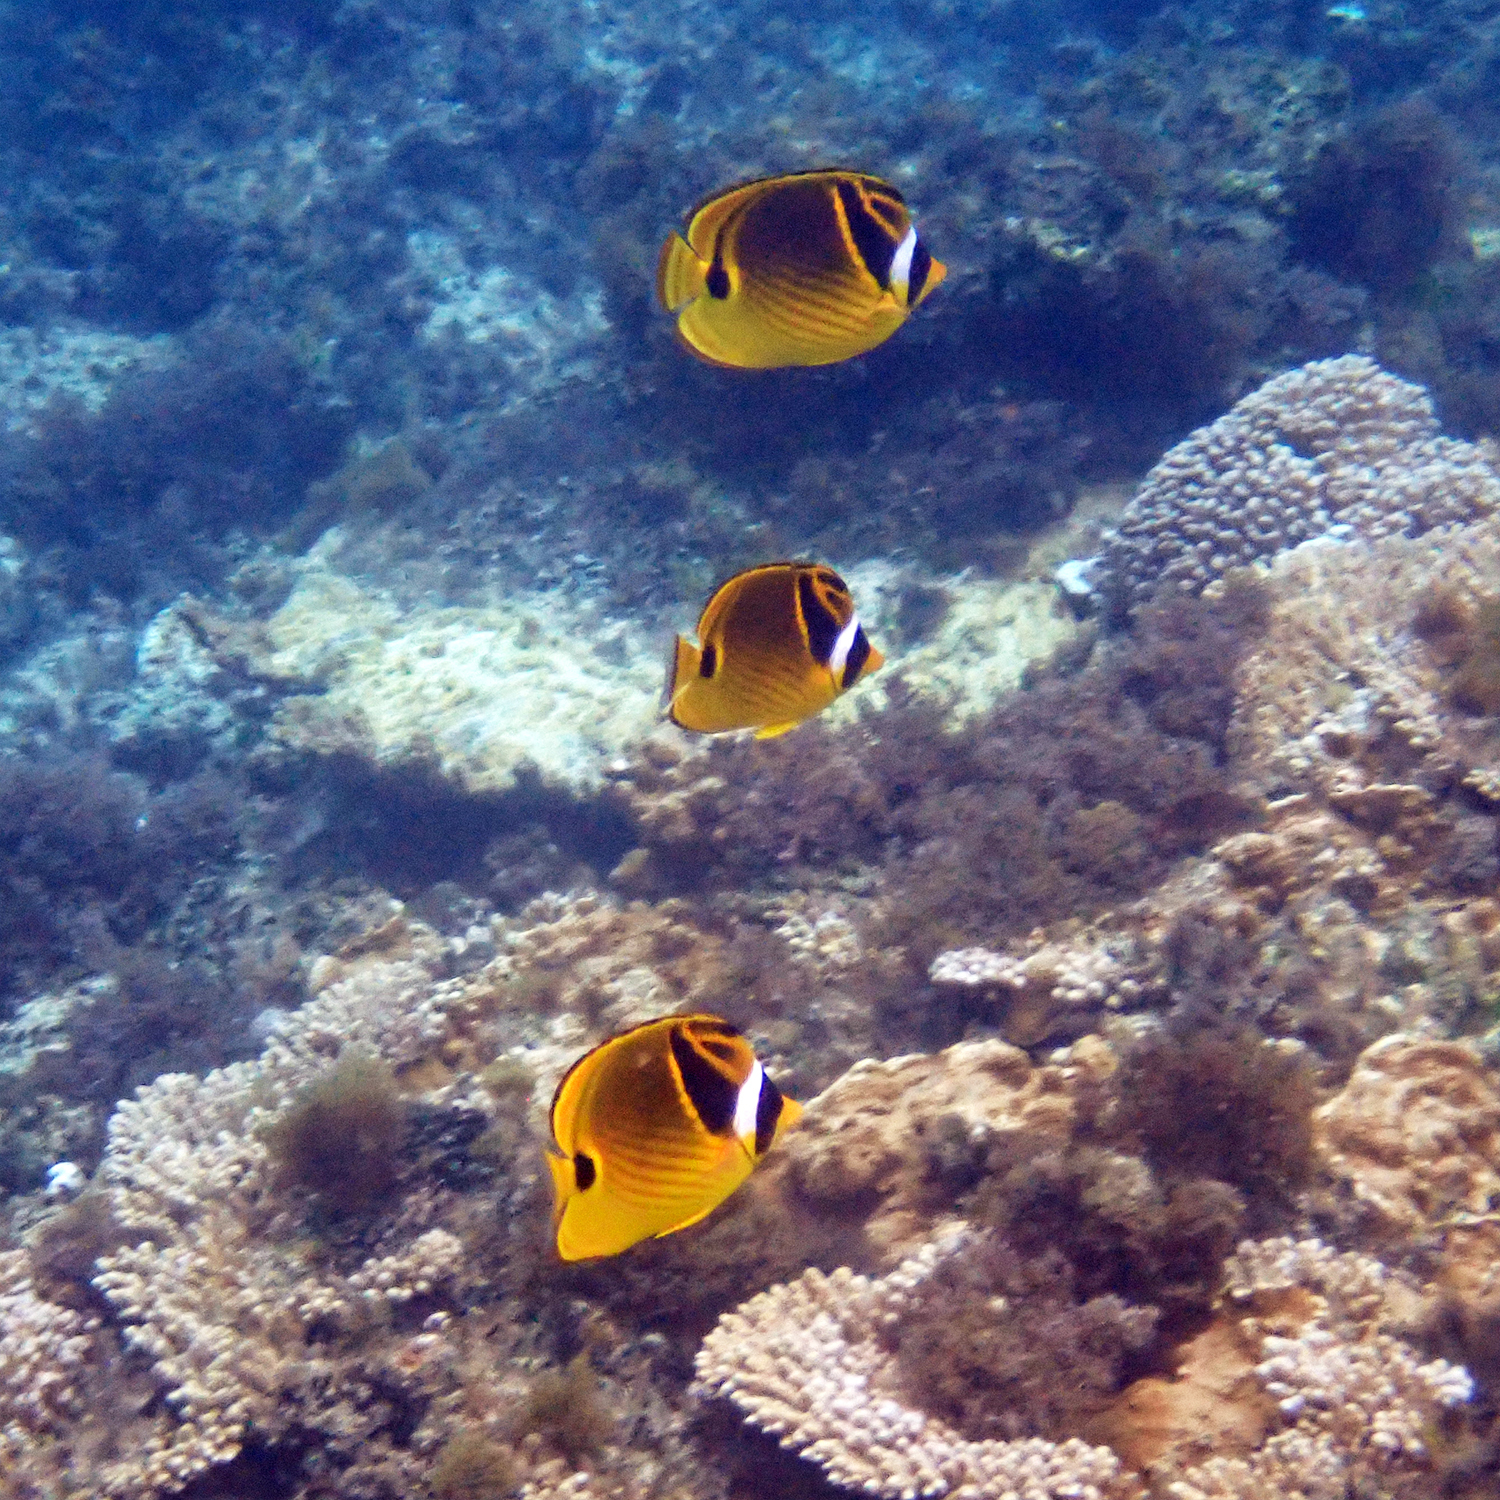
Chaetodon lunula (Raccoon Butterflyfish)